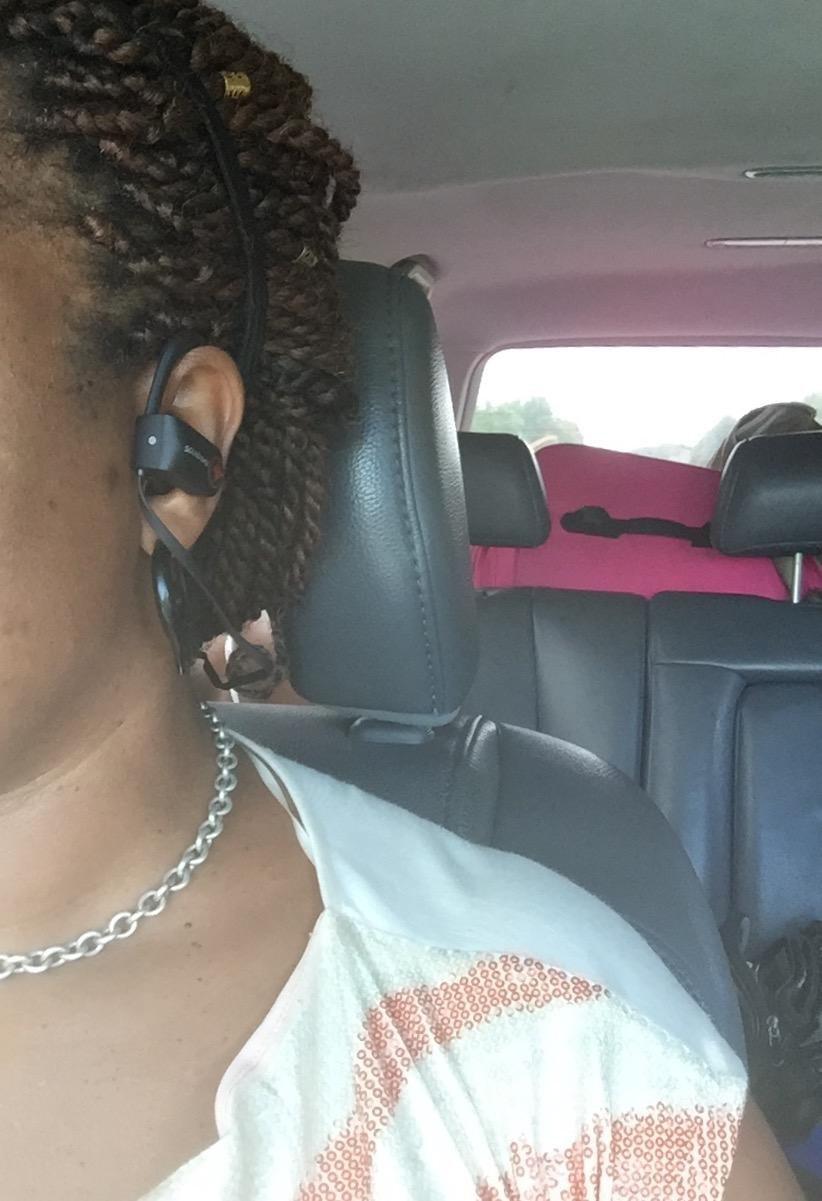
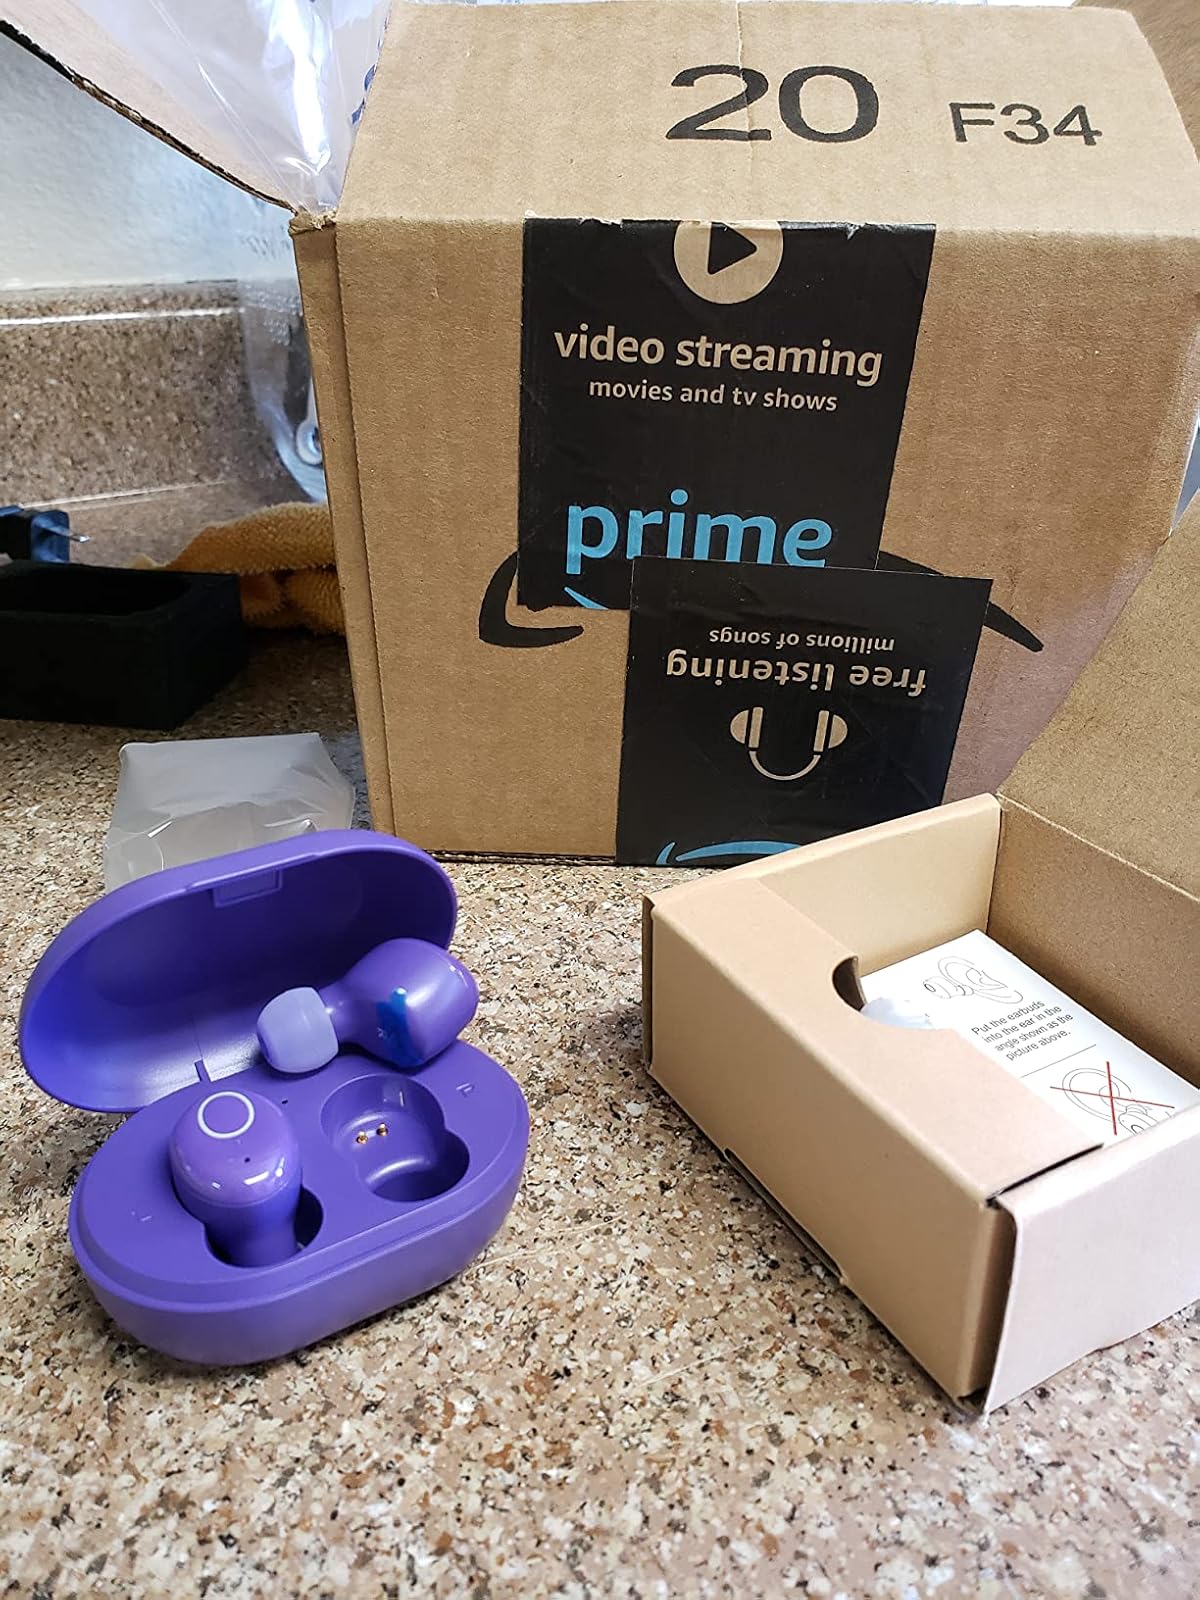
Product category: earbuds
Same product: no